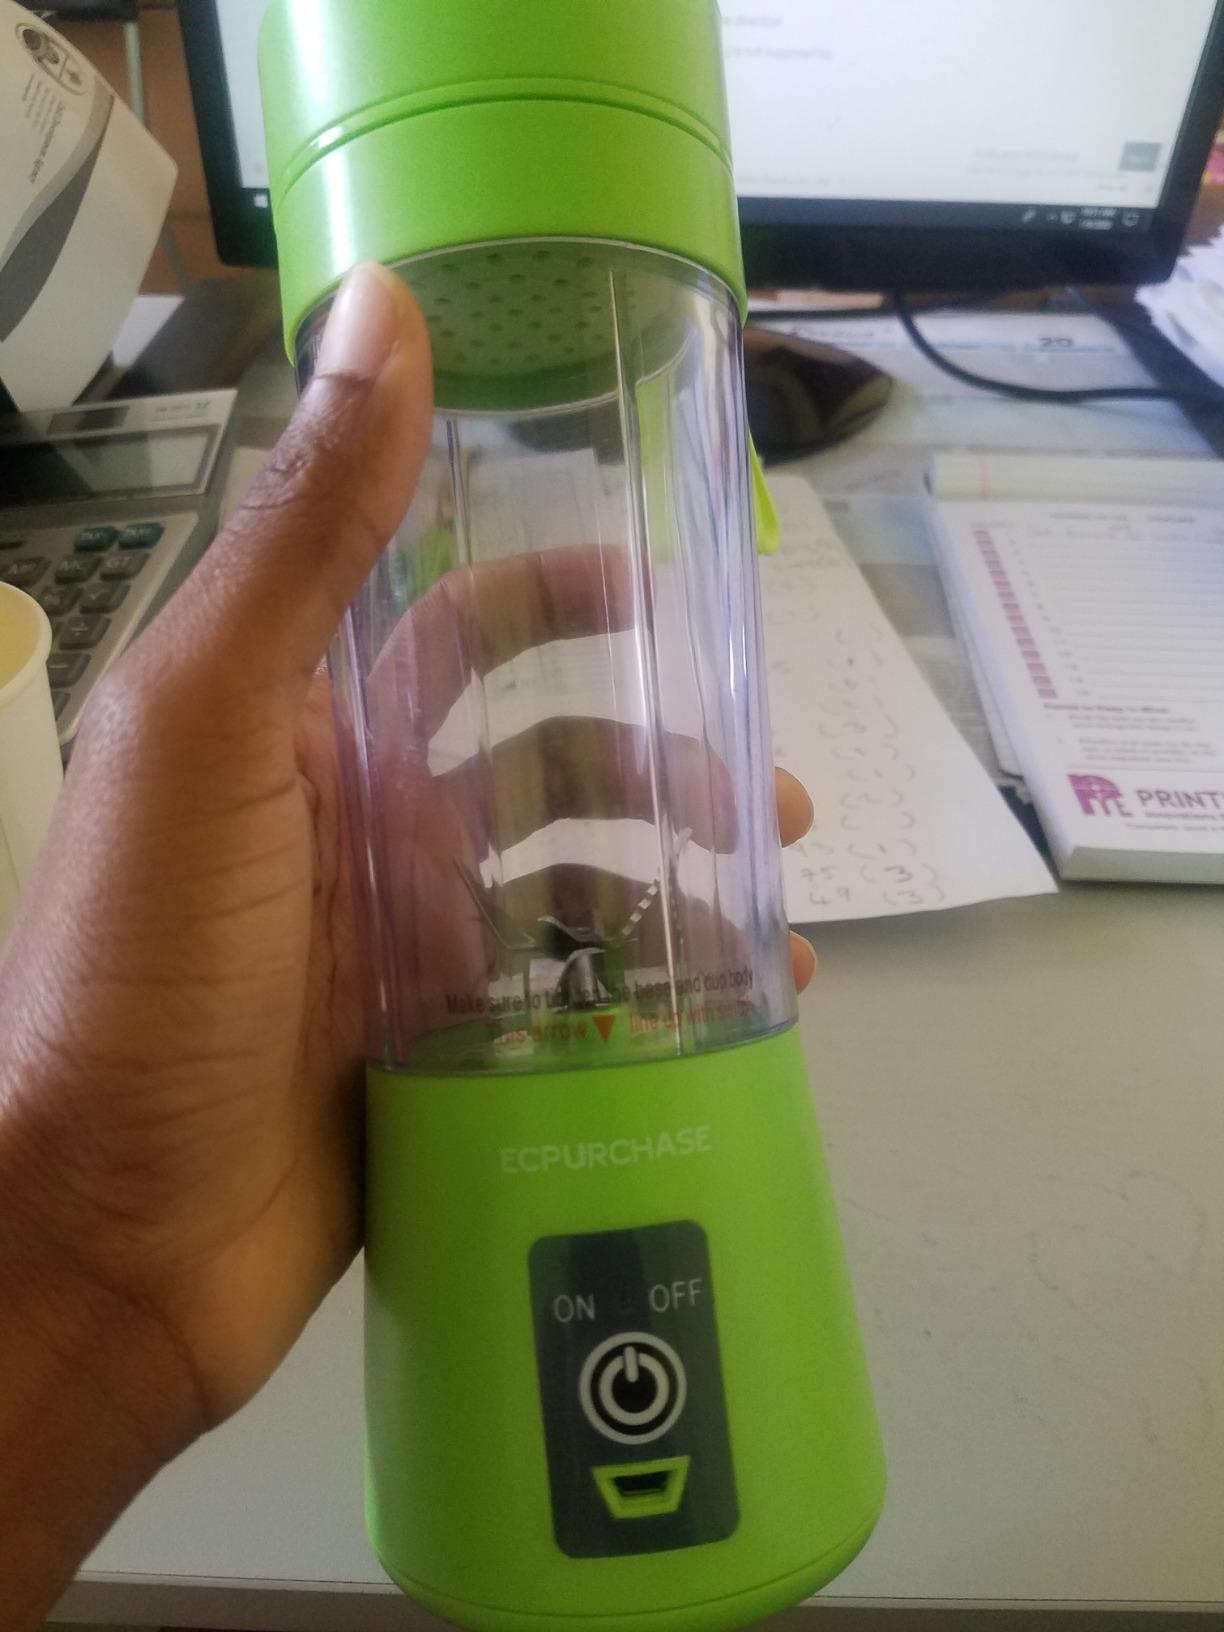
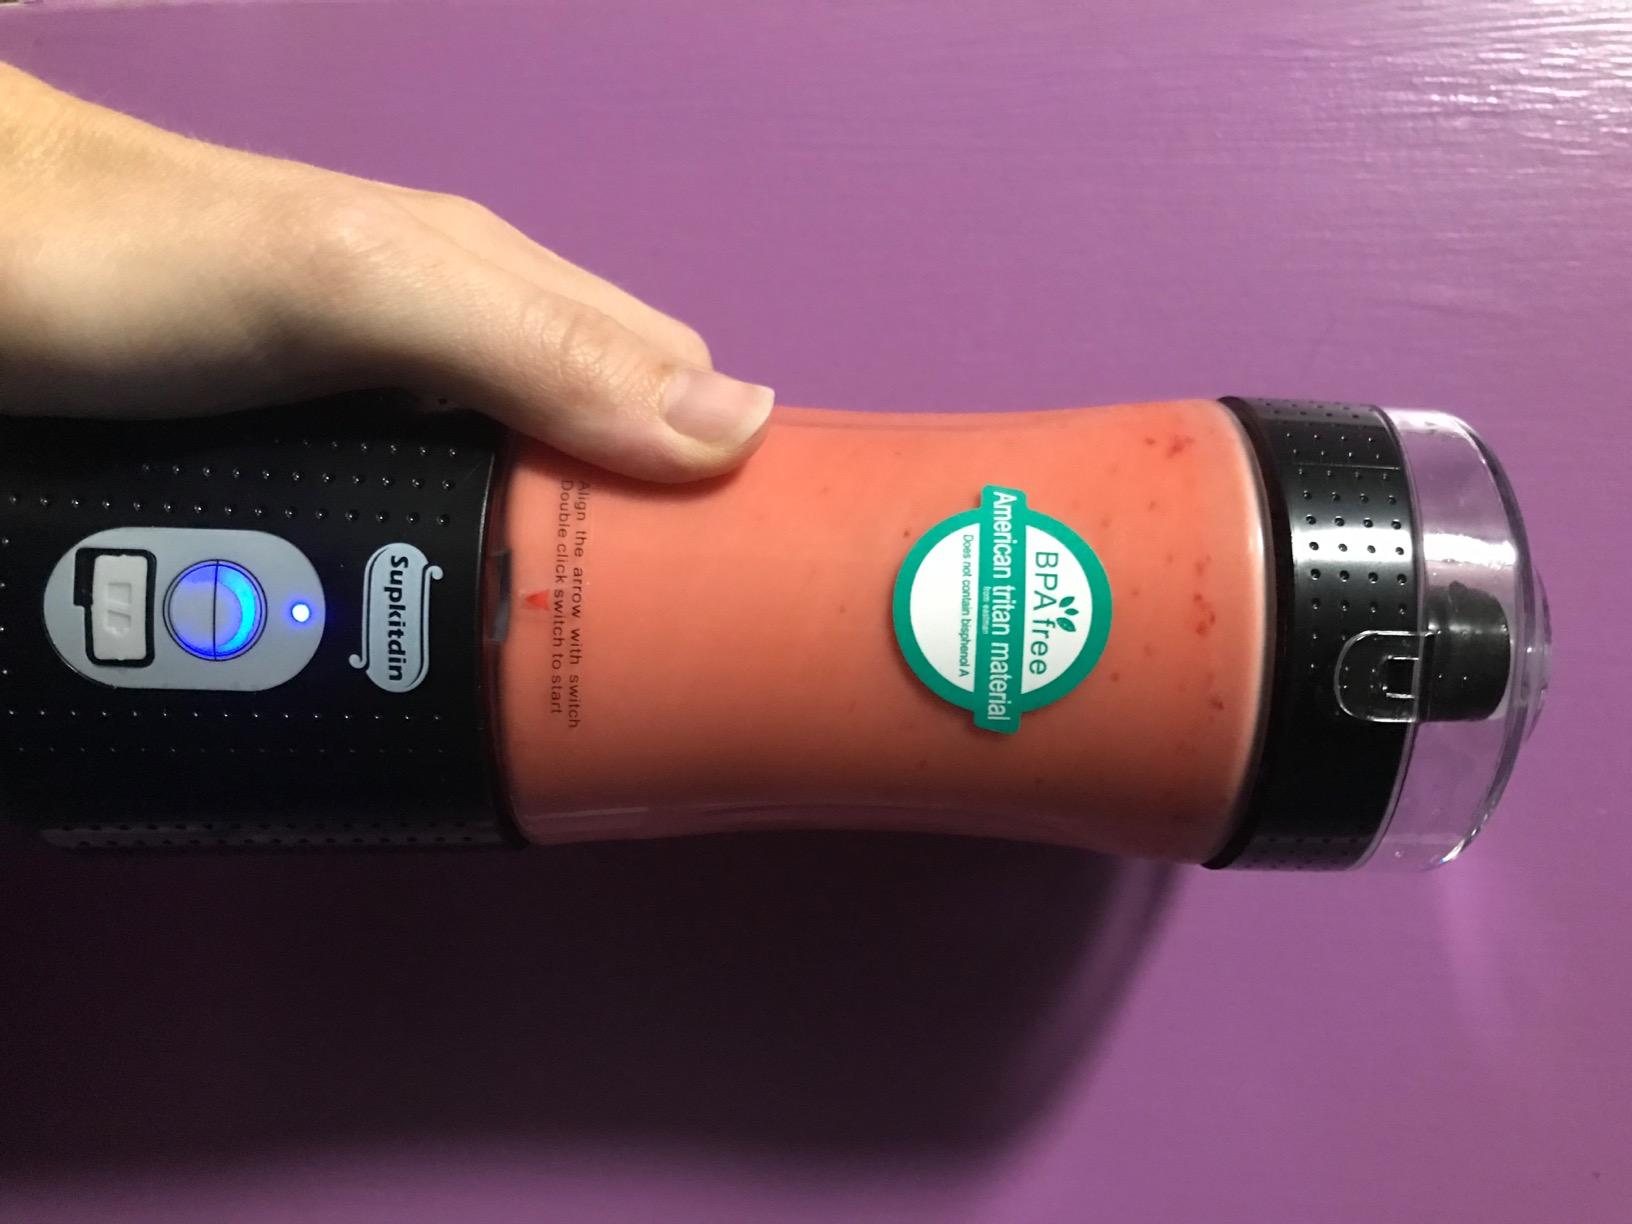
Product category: items_blender
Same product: no